Catalonia

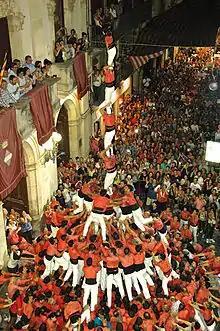
Castell 4 de 9 amb folre i pilar by Colla Vella de Valls

Catalonia saw the first railway construction in the Iberian Peninsula in 1848, linking Barcelona with Mataró. Given the topography, most lines radiate from Barcelona. The city has both suburban and inter-city services. The main east coast line runs through the province connecting with the SNCF (French Railways) at Portbou on the coast.